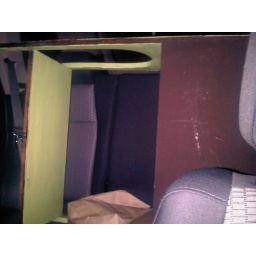
Desk in the back seat of the rental car